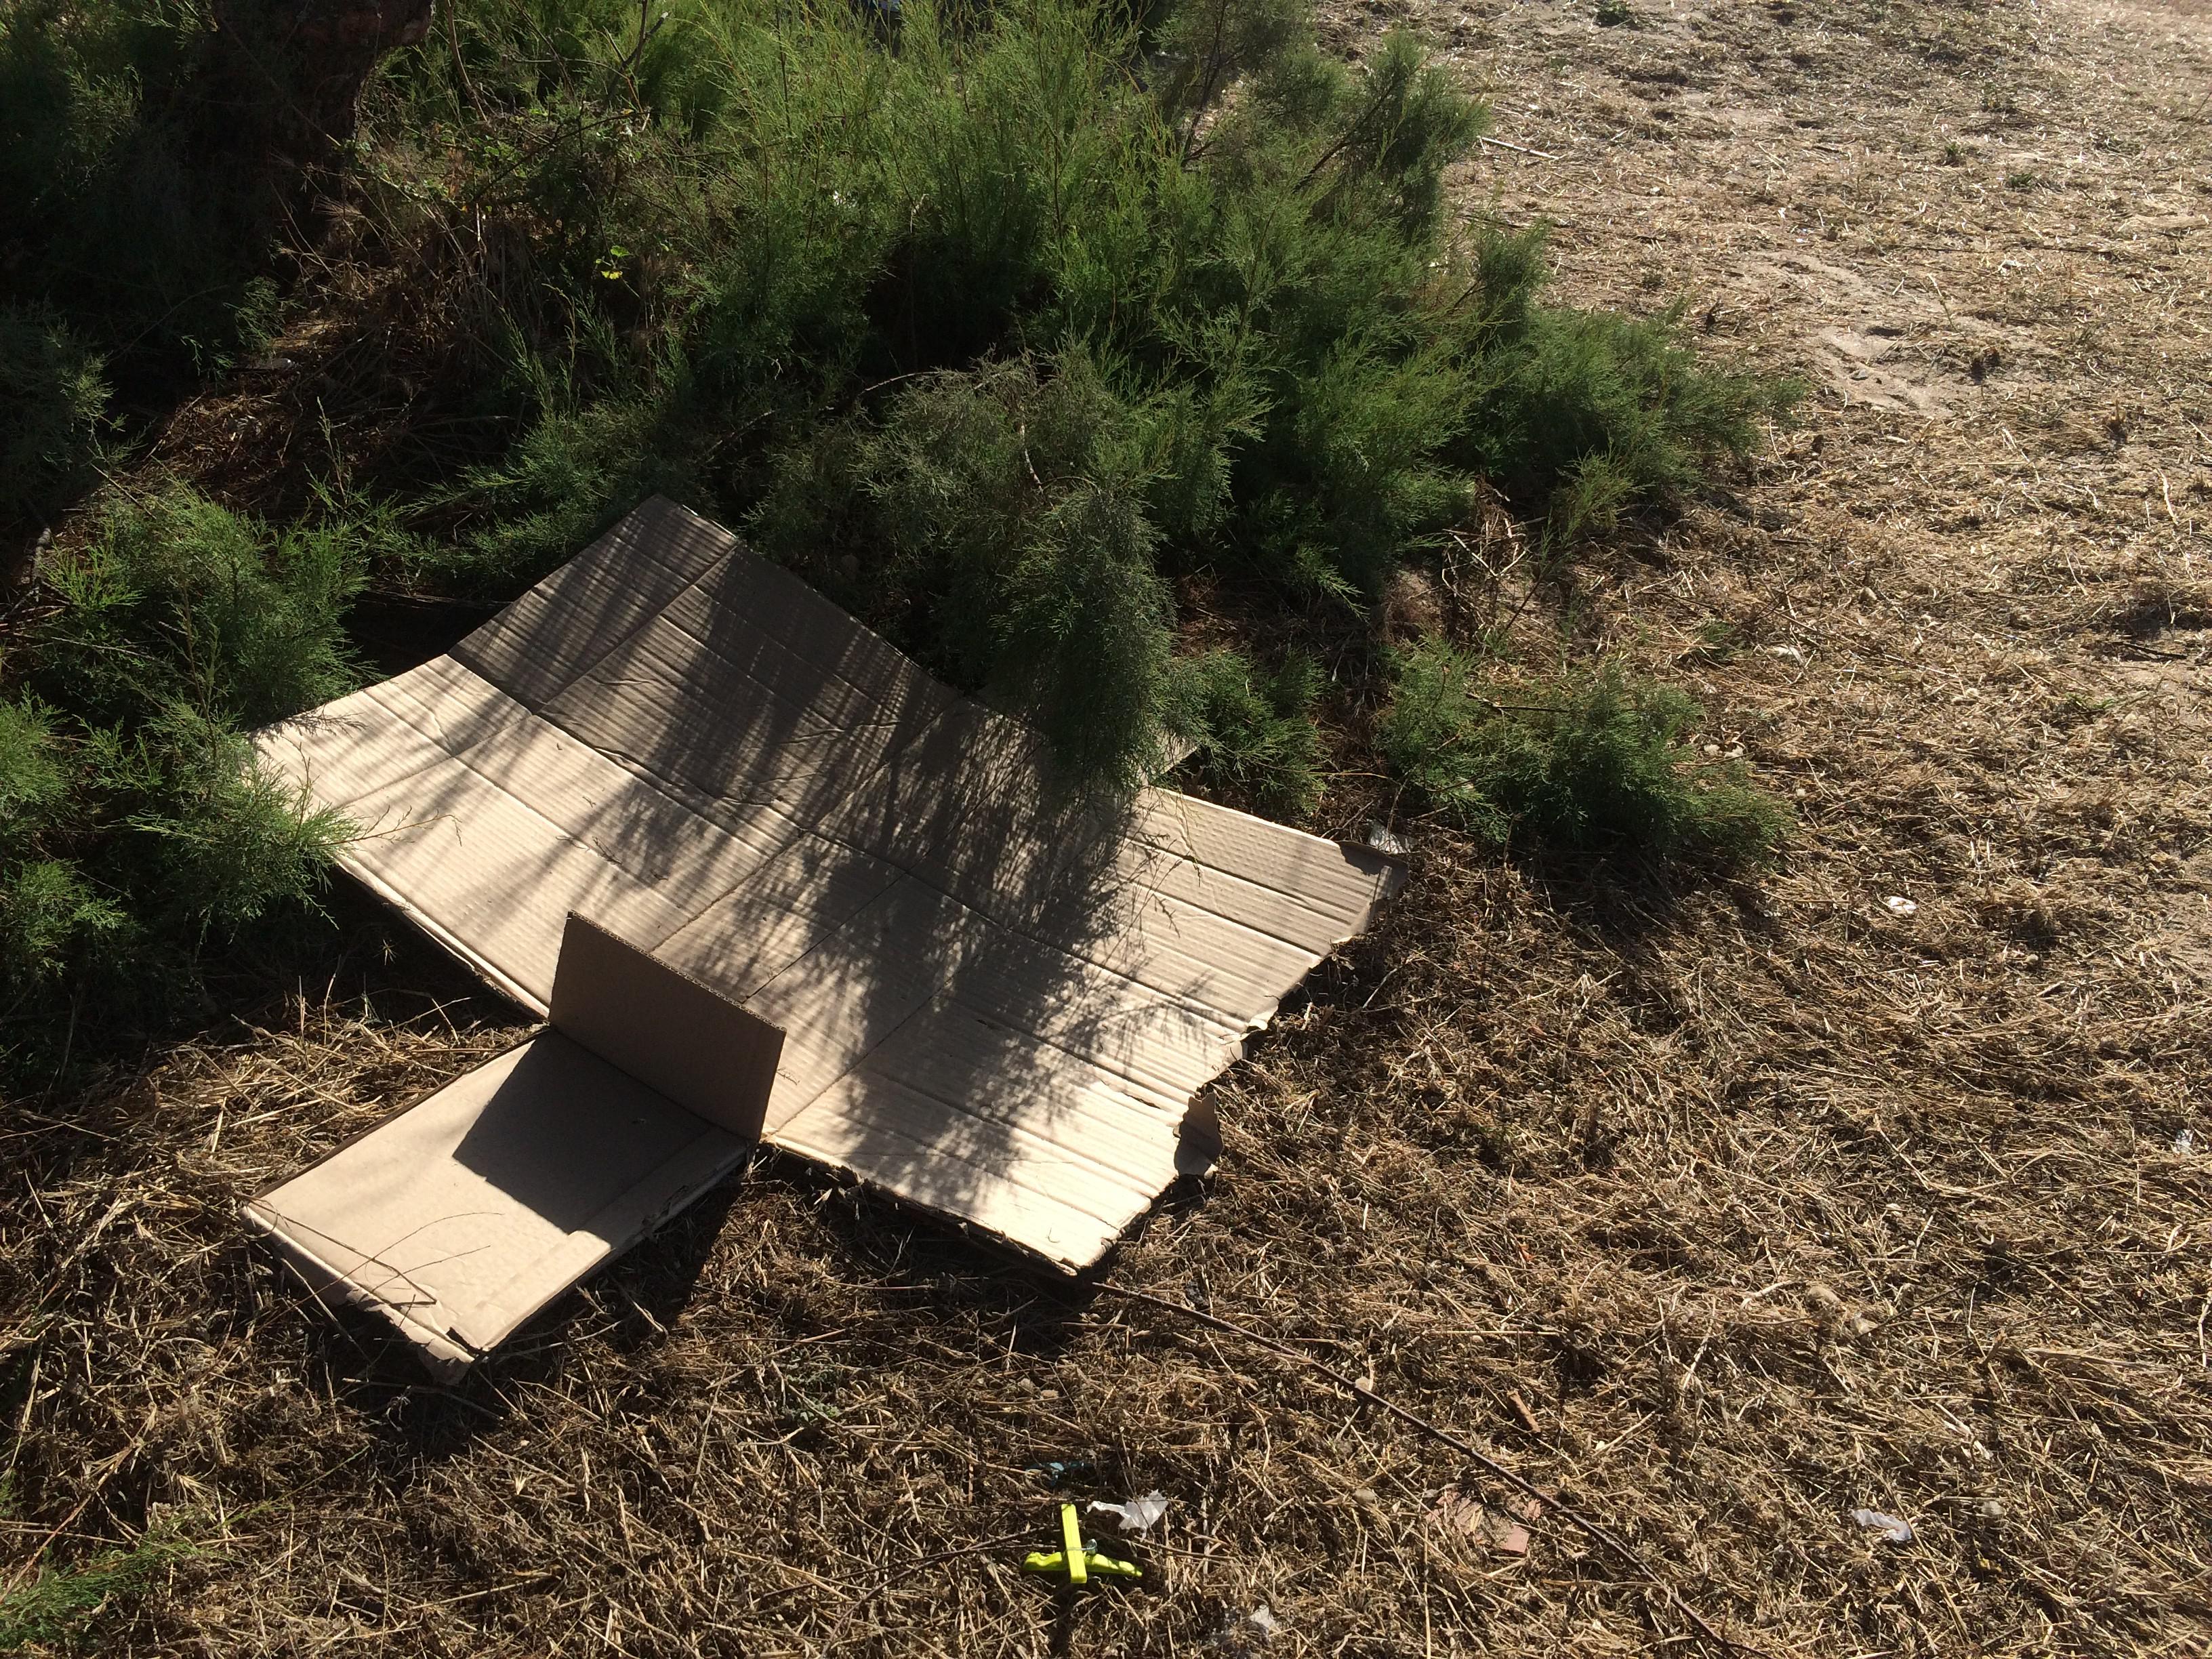
Object: Corrugated carton (Carton)

Object: Unlabeled litter (Unlabeled litter)

Object: Unlabeled litter (Unlabeled litter)

Object: Unlabeled litter (Unlabeled litter)